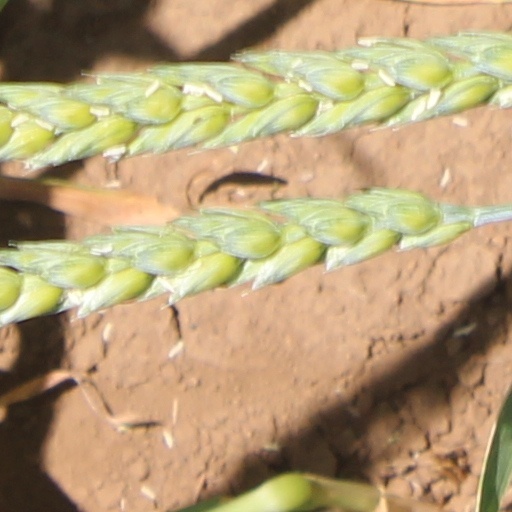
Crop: wheat